Charles Underwood O'Connell

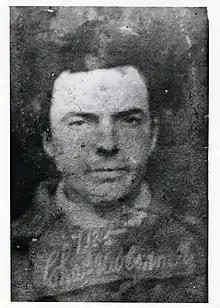

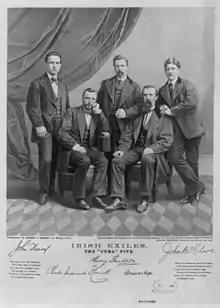
"The Cuba Five" From left to right: John Devoy, Charles Underwood O'Connell, Henry (Harry) Mullady, Jeremiah O'Donovan Rossa, and John McClure.

Charles Underwood O'Connell (1 August 1838 [on gravestone]22 February 1902) was a Fenian activist from County Cork, Ireland. He was part of "The Cuba Five," exiled from the U.K. in 1871.